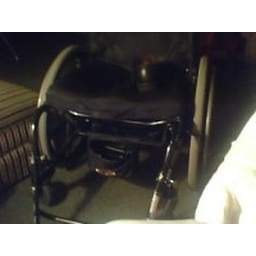
I just noticed that I had left one of my shoes in the seat for this pic.